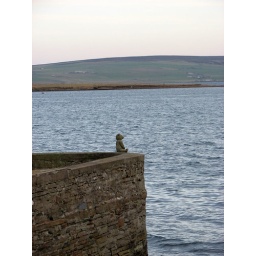
Stone bear sitting on a wall in Stromness, looking out to sea.